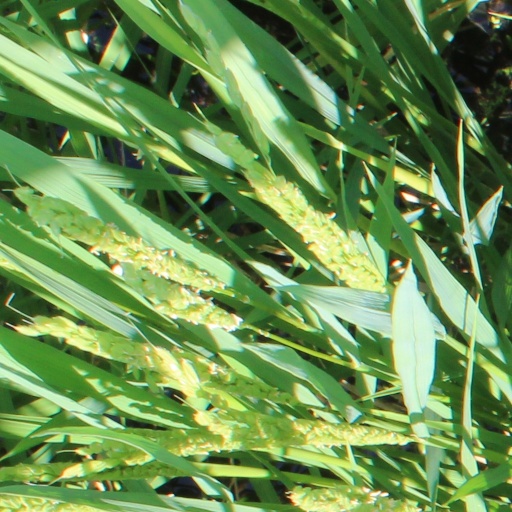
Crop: rice